The Political Machine 2012

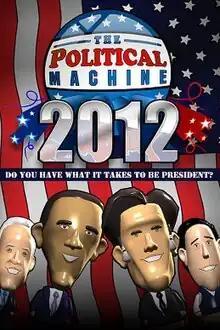

The Political Machine 2012 is a government simulation game from Stardock and the third game in "The Political Machine" series, in which the player leads a campaign to elect the President of the United States. The player accomplishes this goal by traveling from state to state and engaging in a variety of activities to either raise money or raise poll numbers.